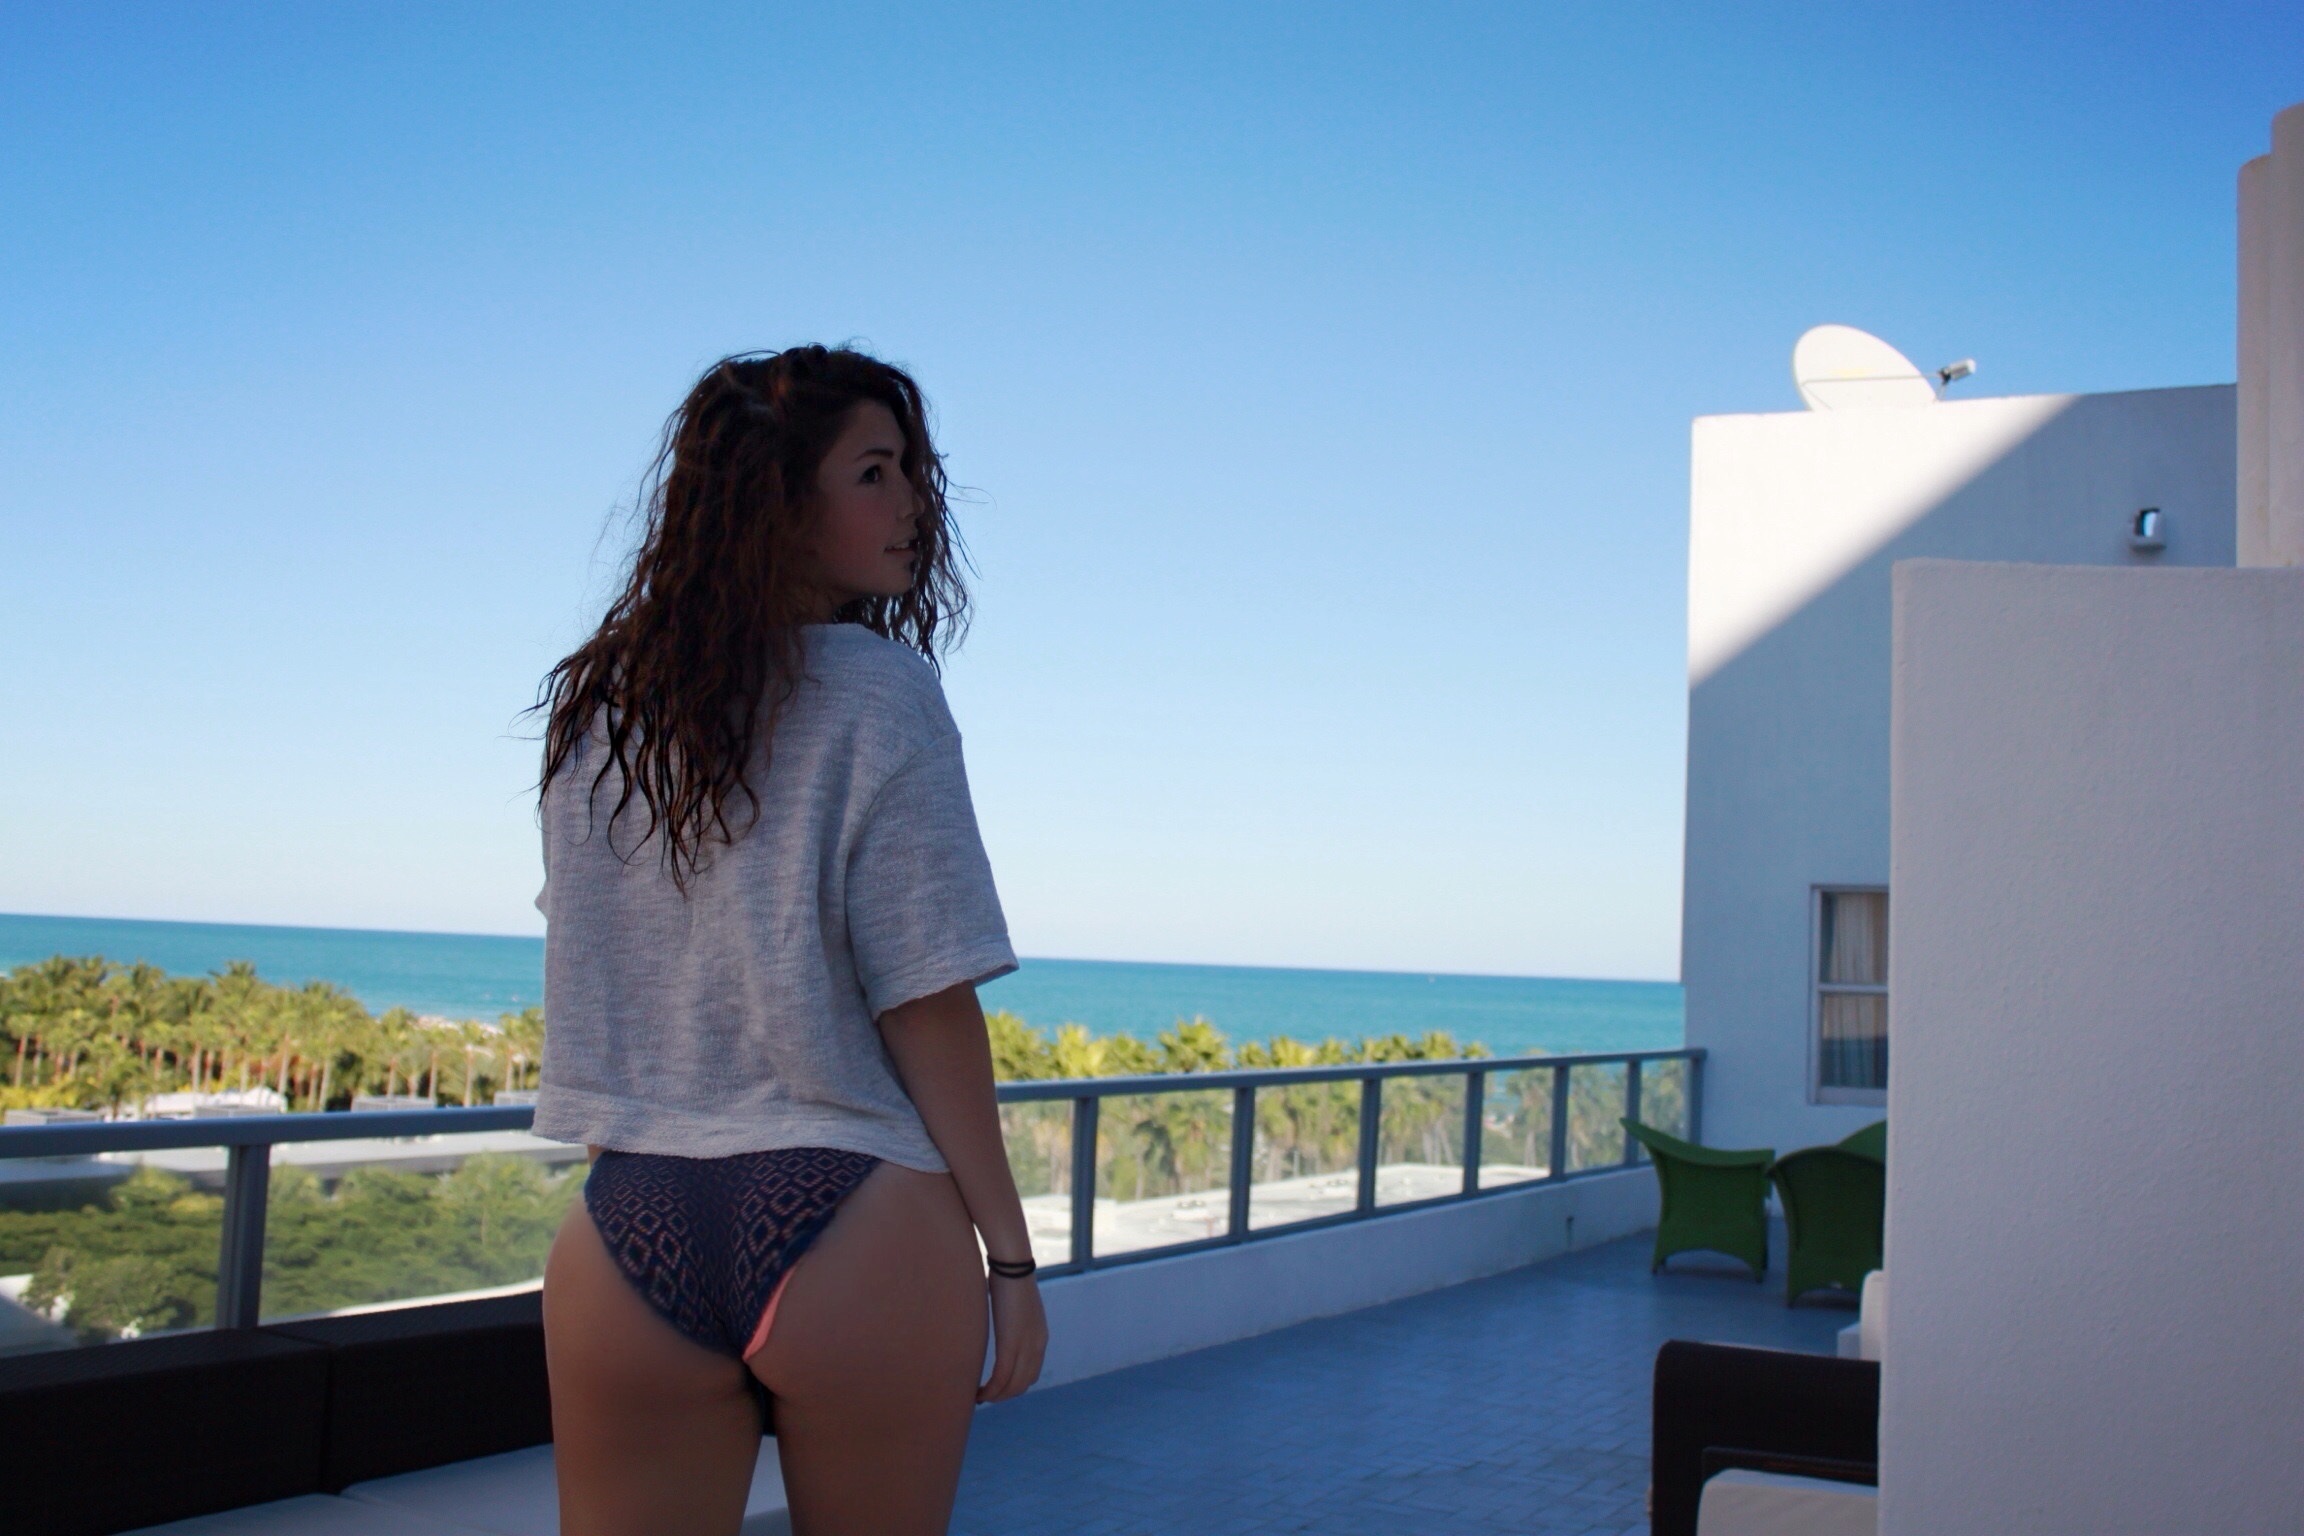
vacation, leg, model, blue, leisure, beauty, photo shoot